Legend of la Encantada

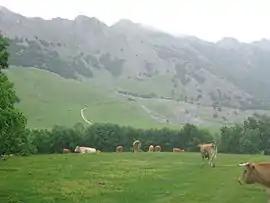
Mount Aketegi

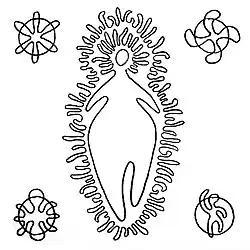
Representation of the Basque goddess Mari.

In essence, the legend narrates the apparition of a beautiful young woman combing her long hair with a golden comb, around Saint John's Eve and in the vicinity of a castle, cave or other natural site charged with strong symbolism. The encounter with it can arouse an enchantment of the spectator, who is generally a shepherd or farmer. Some of the different versions of the myth are: